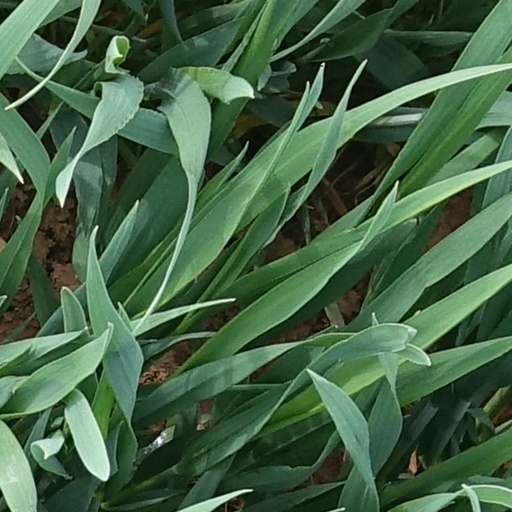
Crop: wheat